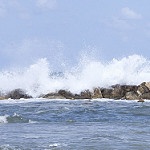
Label: sea